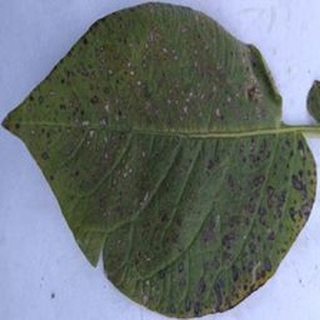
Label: potato_early_blight